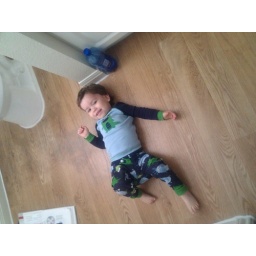
Was eating breakfast and just went in bathroom and laid down.